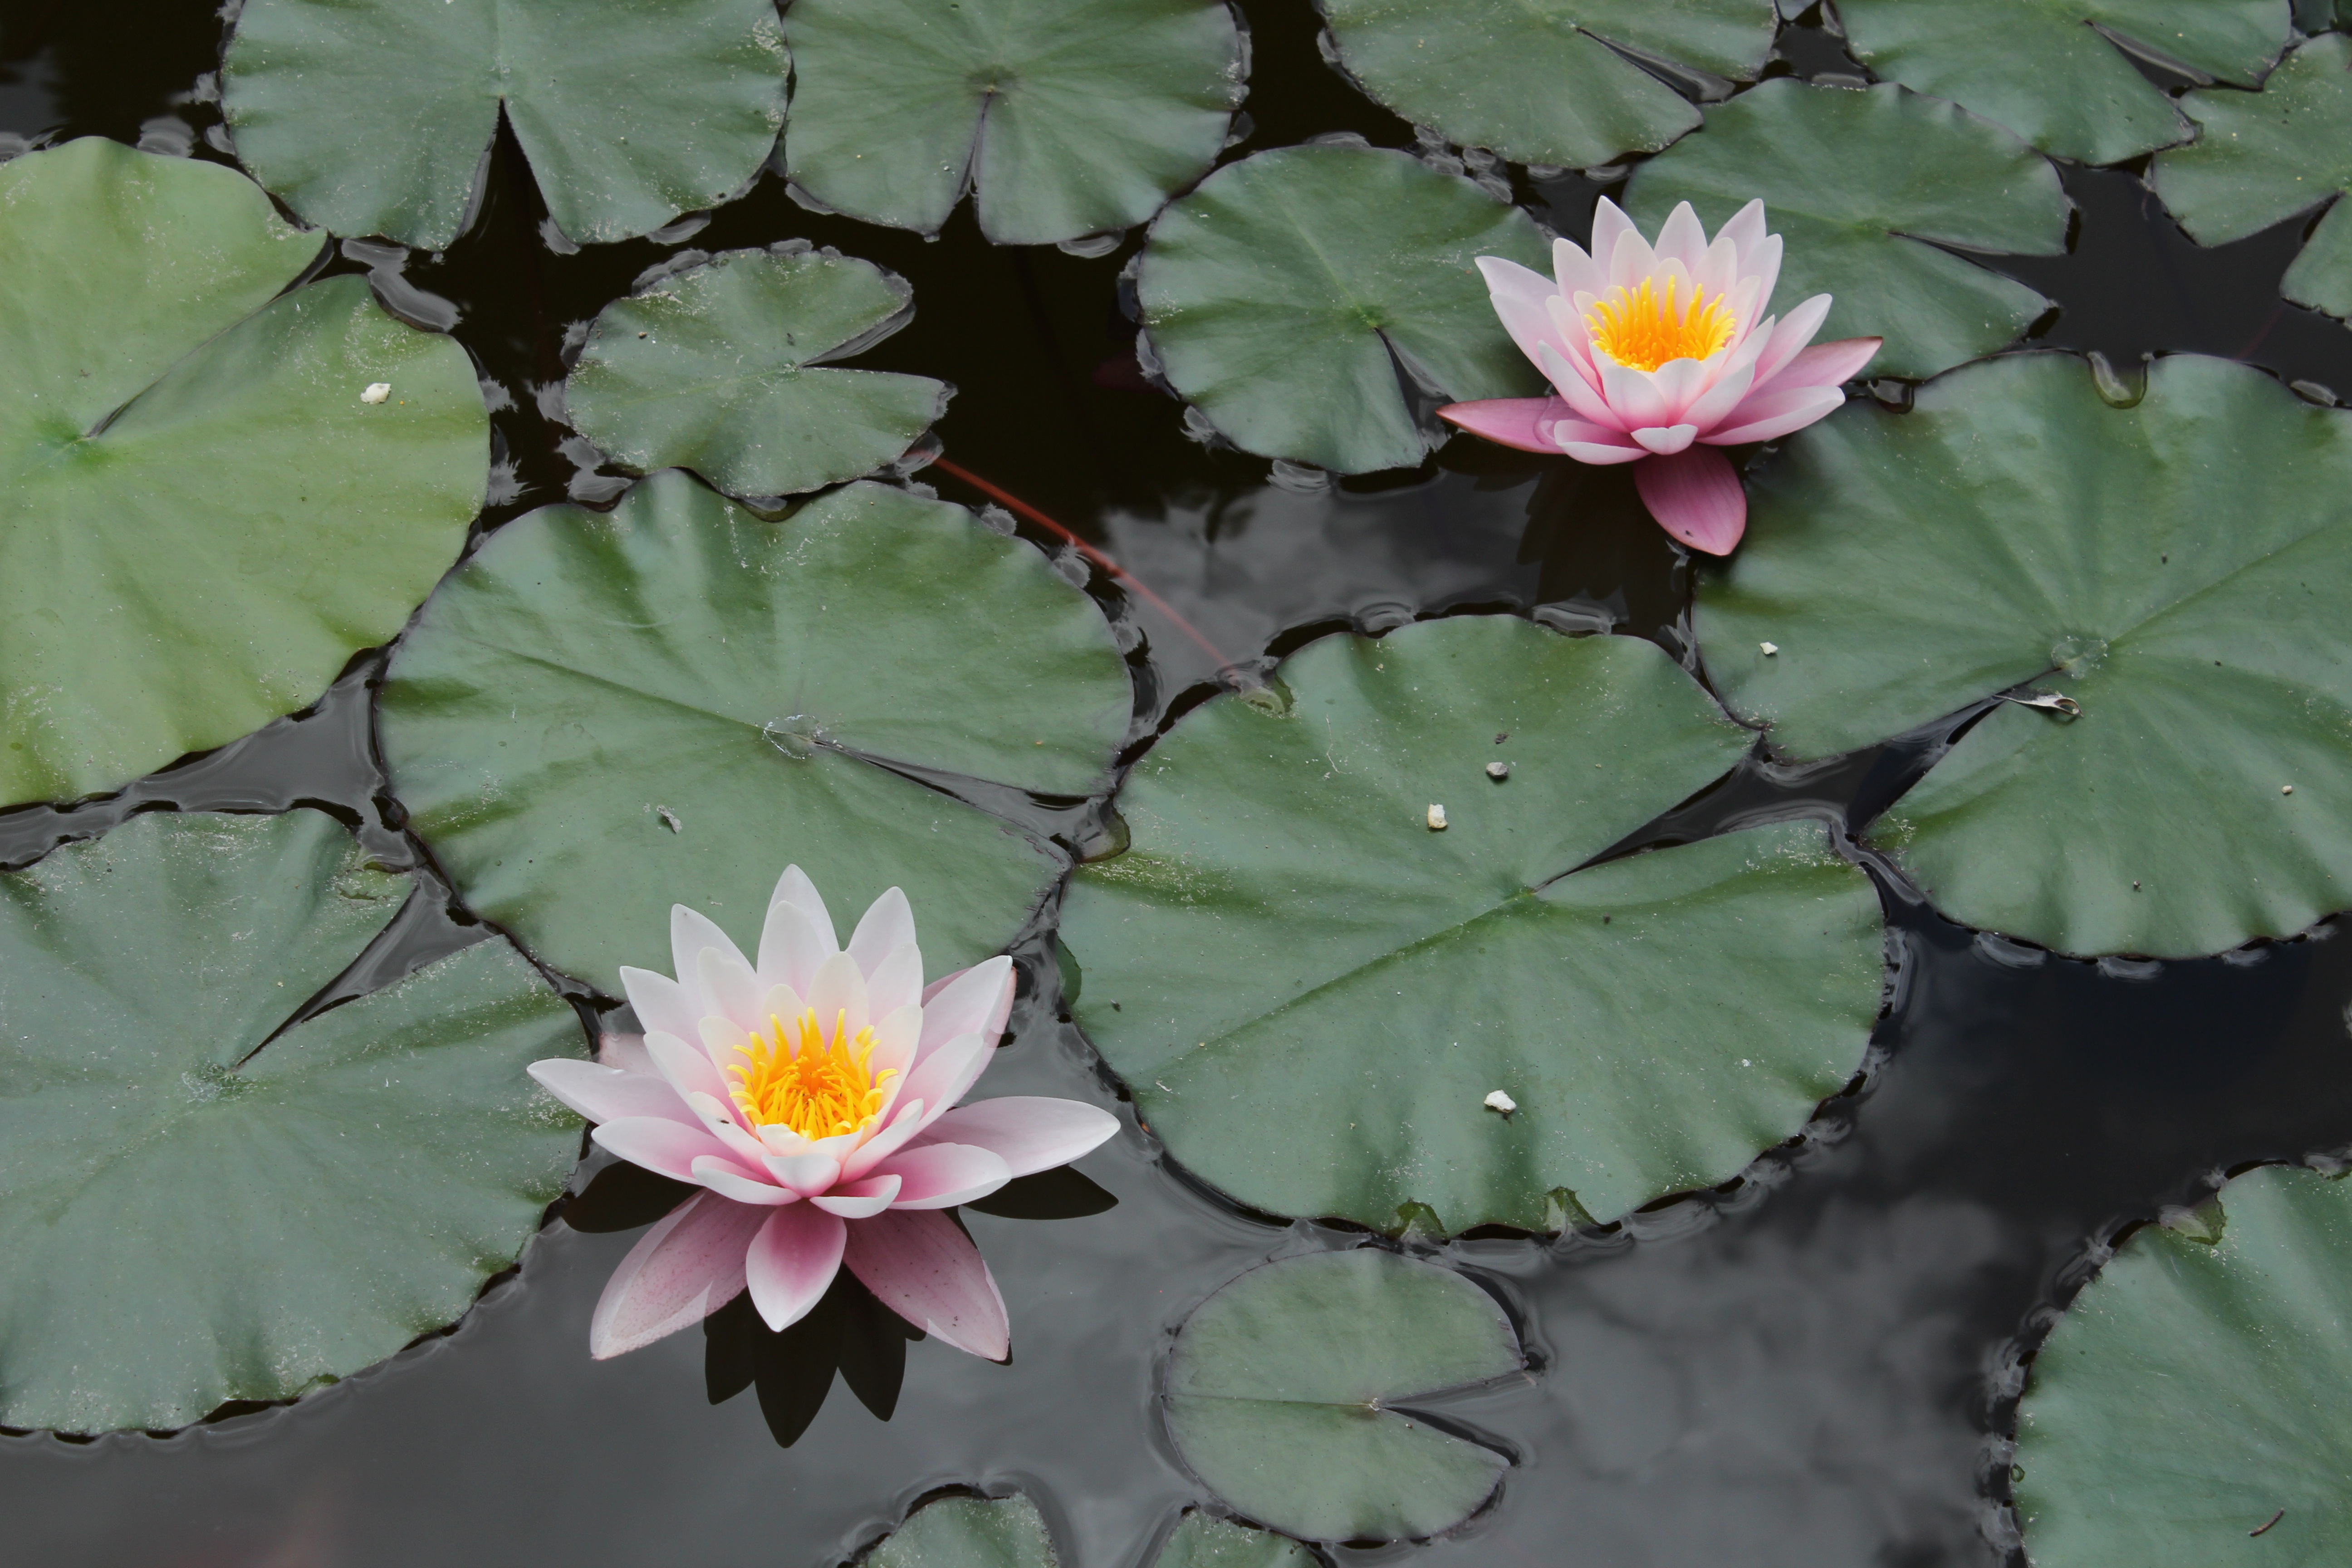
water, nature, plant, leaf, flower, petal, lake, pond, botany, sacred lotus, aquatic plant, flora, water lily, lotus, waterlily, flowering plant, annual plant, land plant, lotus family, proteales